Commonwealth Register of Institutions and Courses for Overseas Students

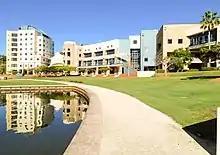
University Centre and South Tower student accommodation

Registered institutions and courses must report all student information including "accepted students, non-commencement, termination, changes to identity or duration and any breaches of visa conditions". Further, they must report "education agents, already accepted students, deferrals, courses not starting when expected, changes to courses, tuition fees".